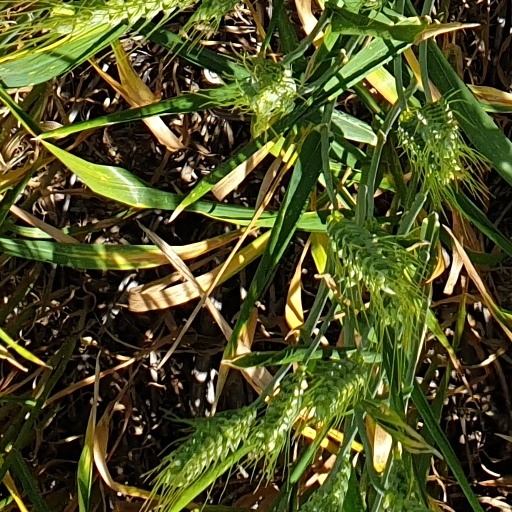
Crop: wheat